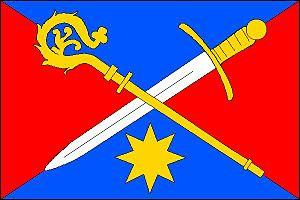
Pitín est une commune du district d'Uherské Hradiště, dans la région de Zlín, en République tchèque. Sa population s'élevait à 906 habitants en 2018.